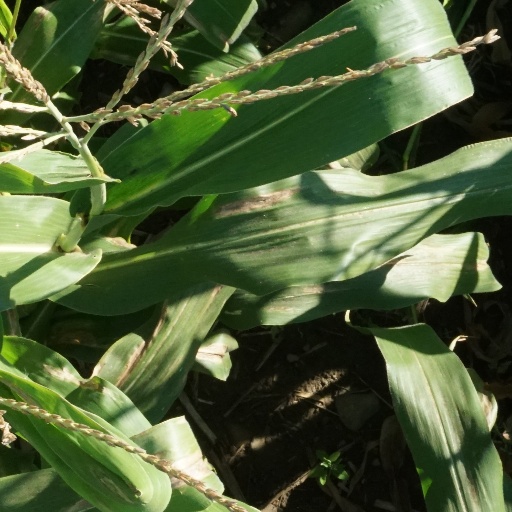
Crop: maize; corn